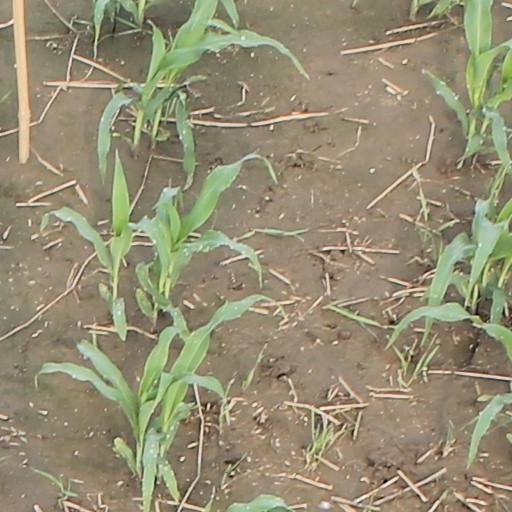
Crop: maize; corn